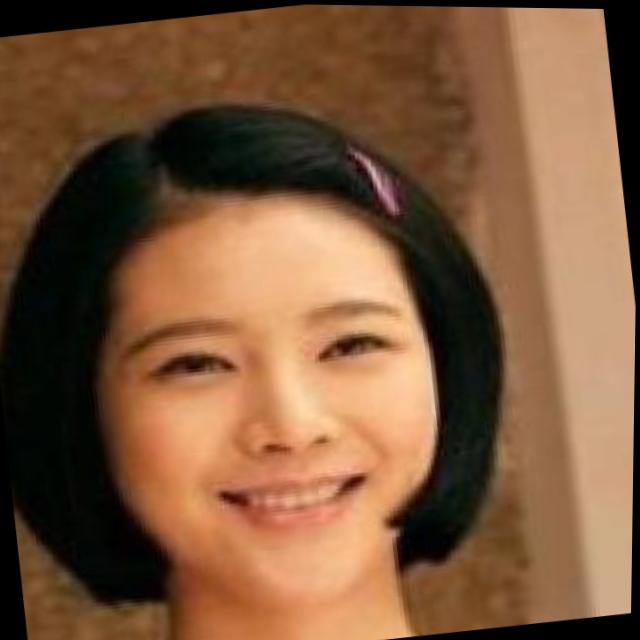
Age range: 21-44